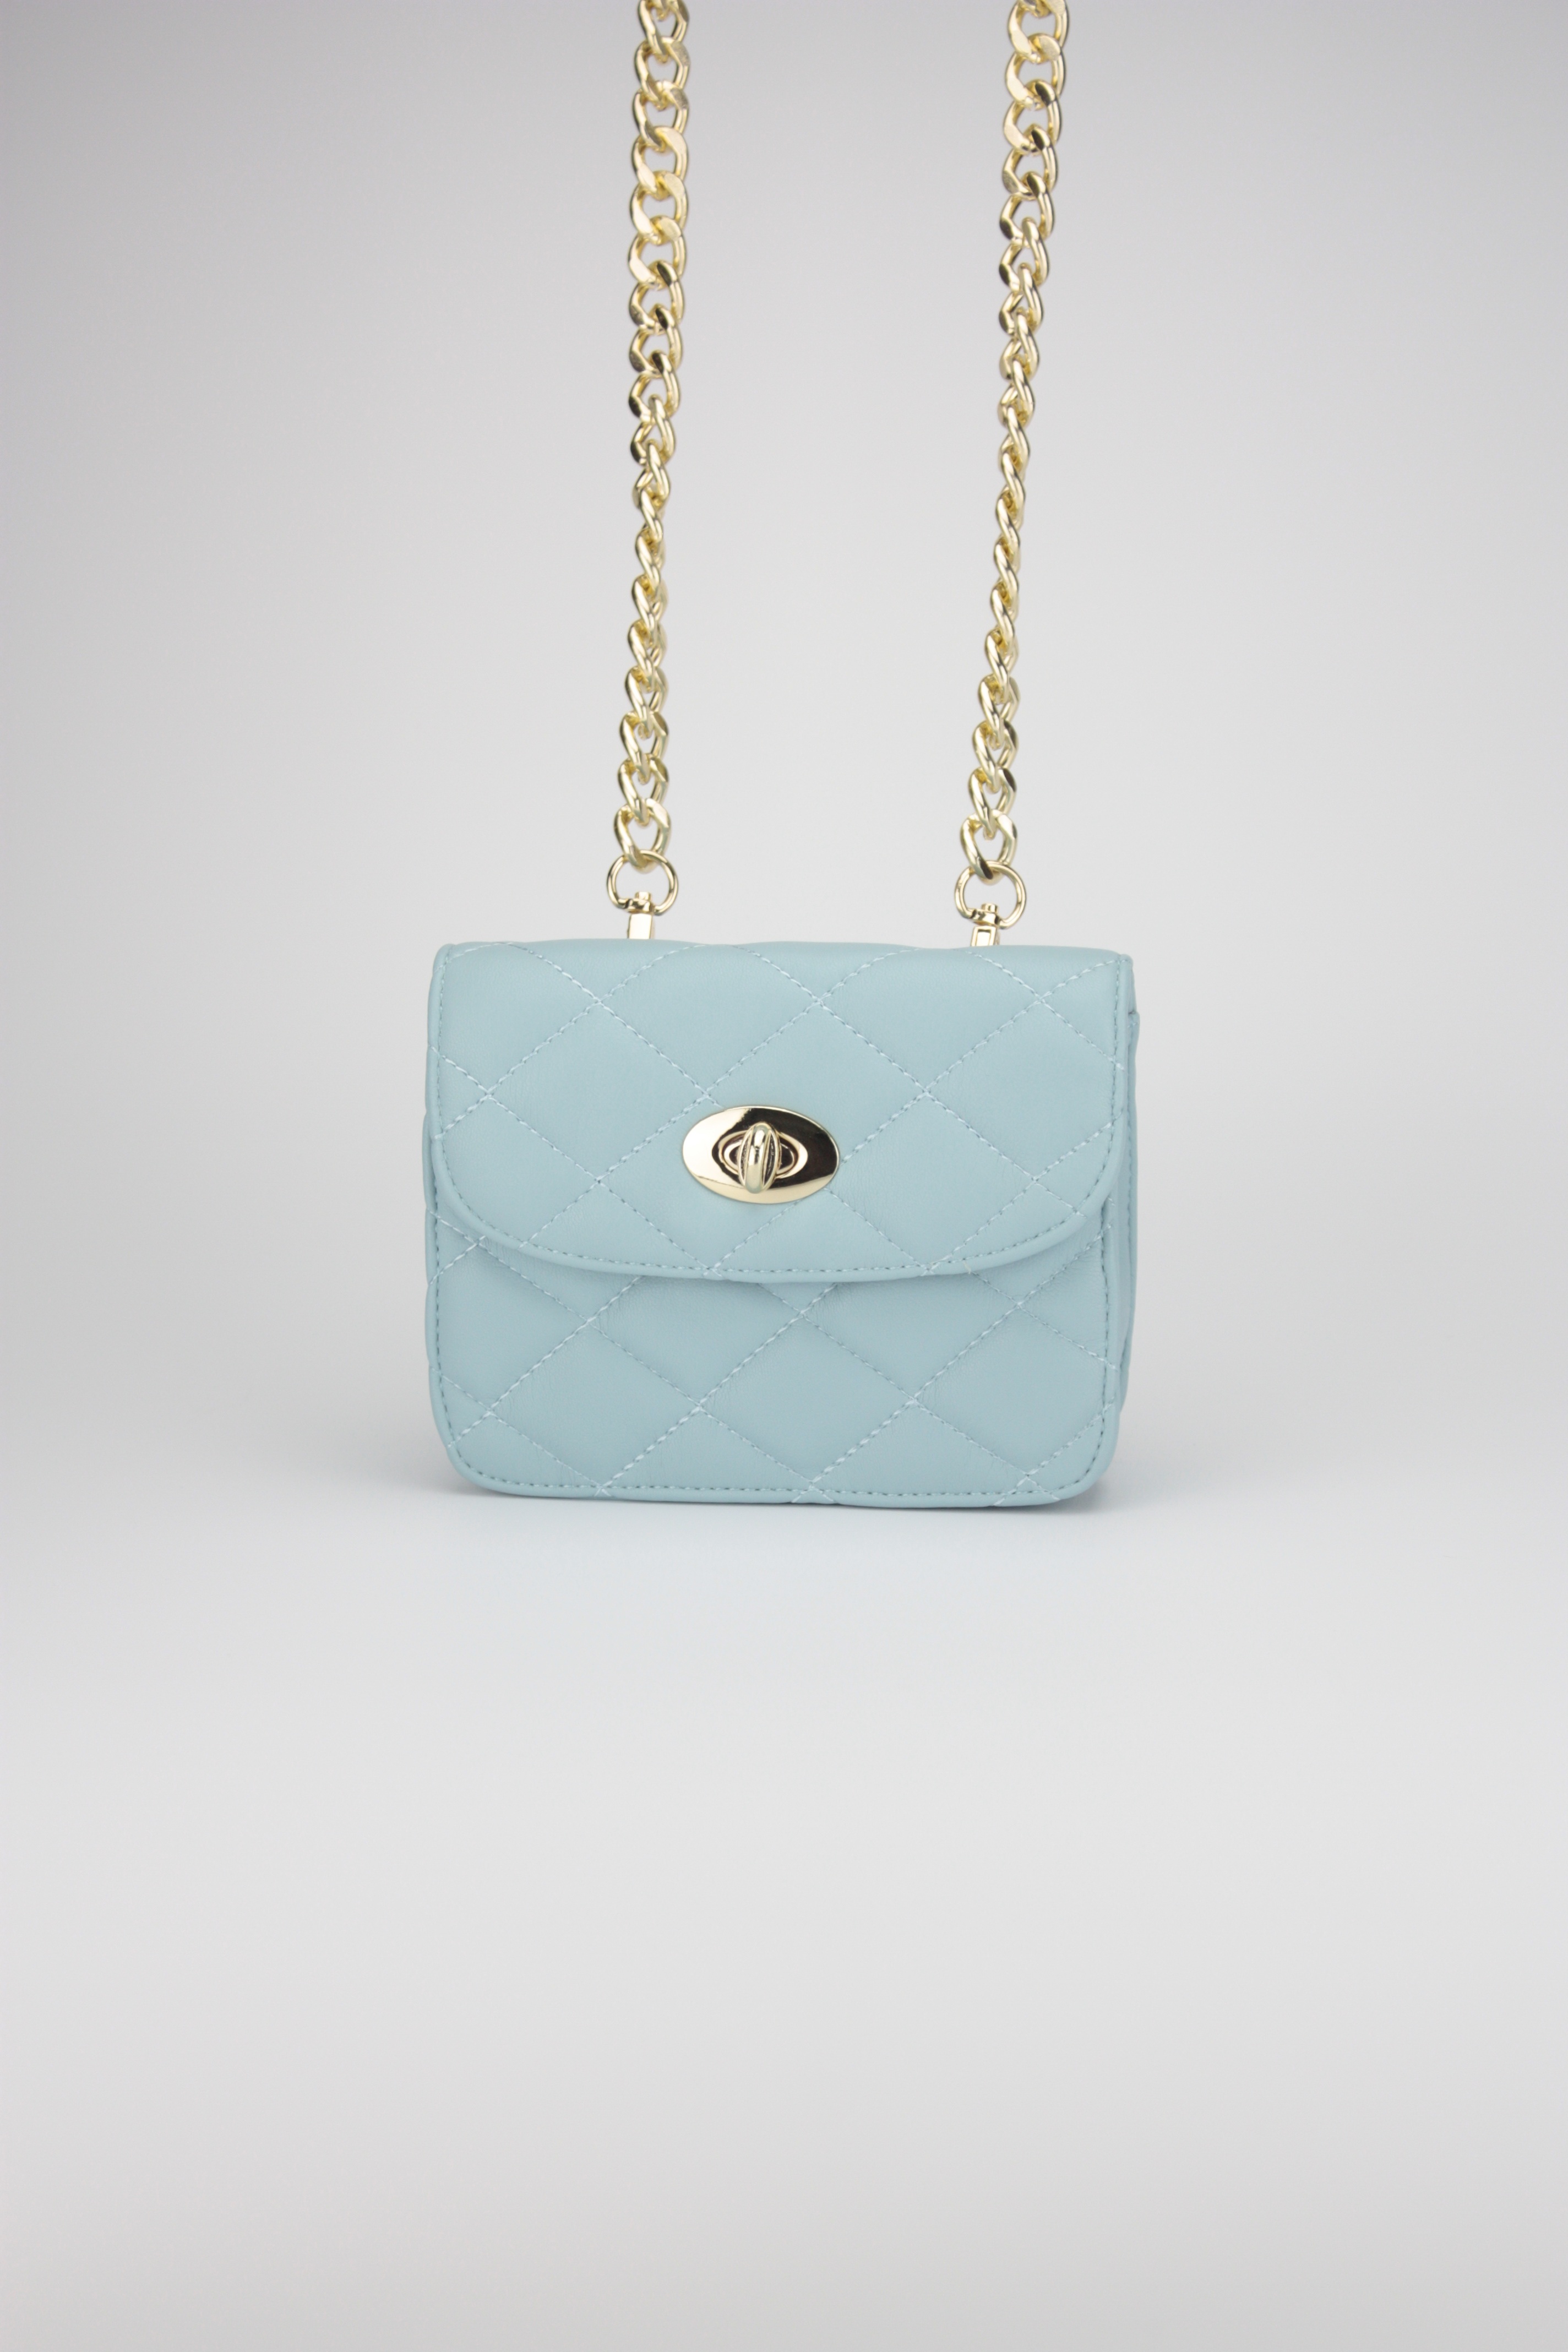
leather, bag, fashion, handbag, brand, jewellery, style, fashion accessory, tote bag, shoulder bag